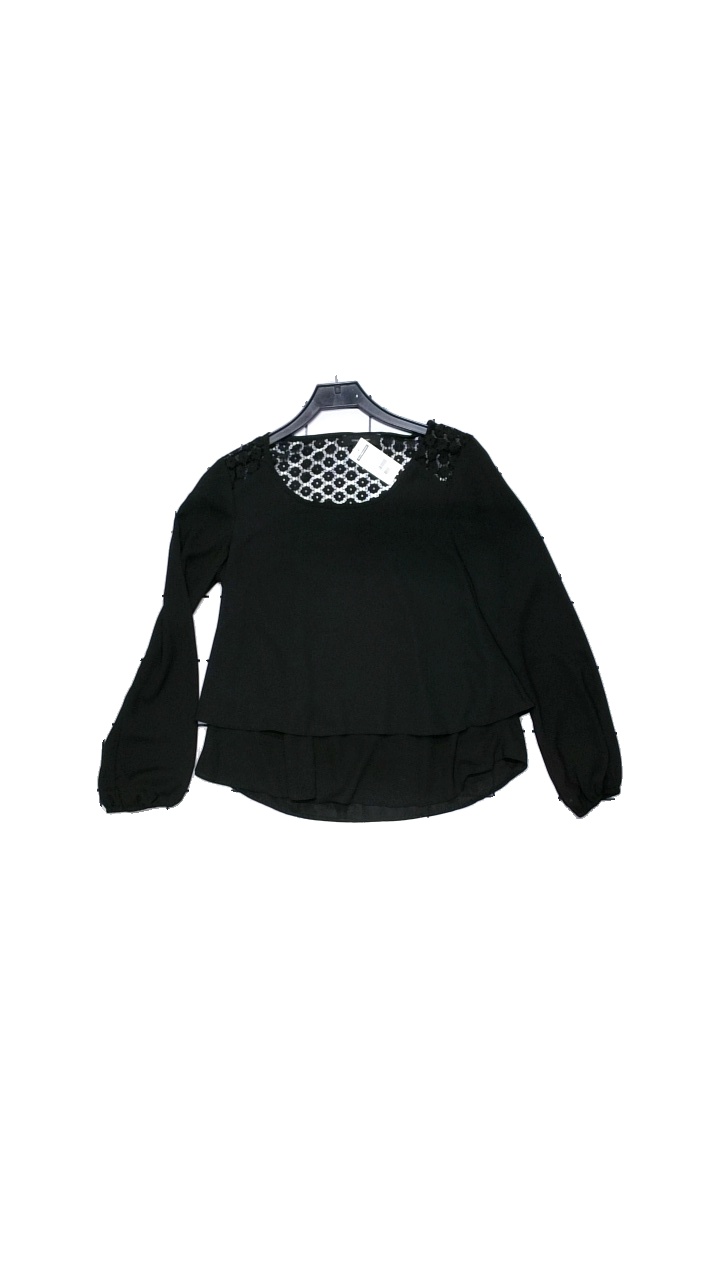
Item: Blouse (Ladies)
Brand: Atmosphere
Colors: Black
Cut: Loose
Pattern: Lace
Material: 100% polyester
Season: All
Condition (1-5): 5
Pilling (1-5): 5
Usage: Reuse
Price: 50-100